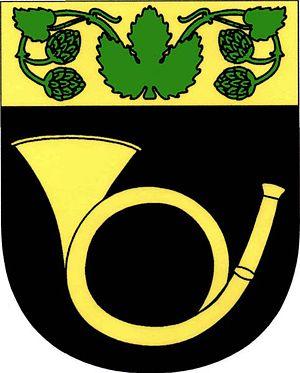
Řevničov est une commune du district de Rakovník, dans la région de Bohême-Centrale, en République tchèque. Sa population s'élevait à 1 343 habitants en 2020.